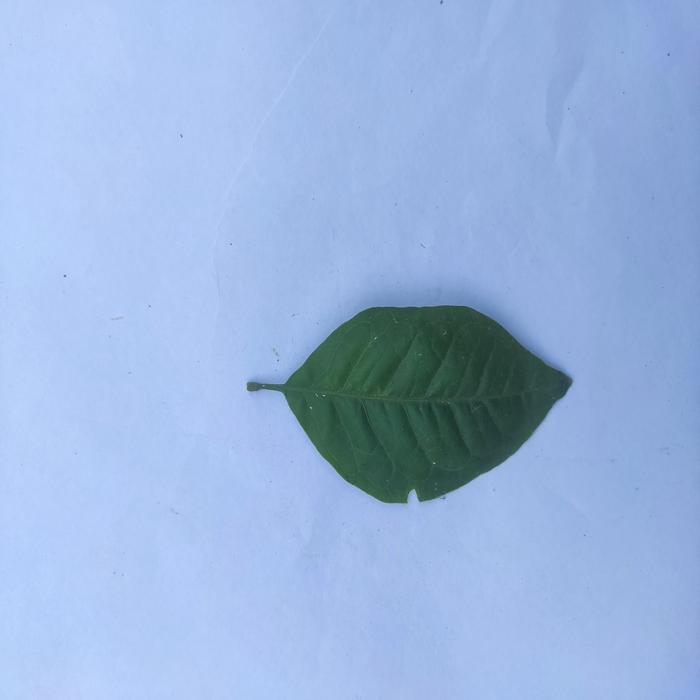
Crop: Aegle Marmelos
Leaf condition: Healthy_Leaf